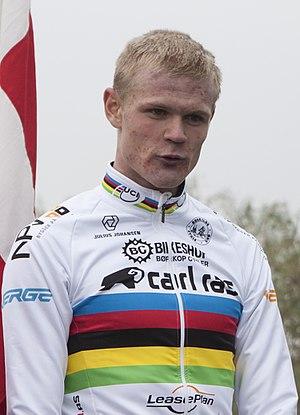
Julius Graungaard Johansen, né le 13 septembre 1999 à Blovstrød, est un coureur cycliste danois, membre de l'équipe Uno-X Norwegian Development. Il participe à des compétitions sur route et sur piste. Il est notamment champion du monde de poursuite par équipes en 2020 et champion d'Europe de poursuite par équipes en 2019.